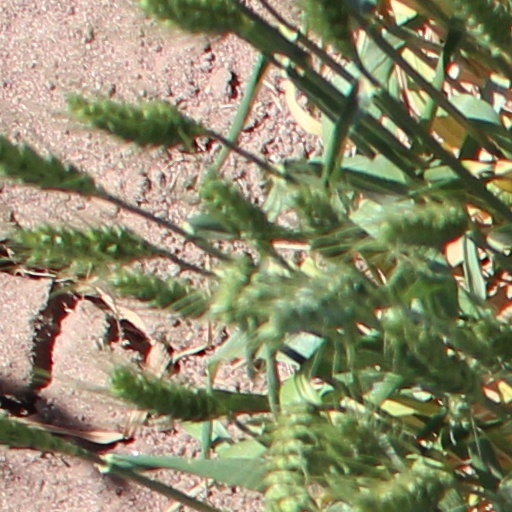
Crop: wheat